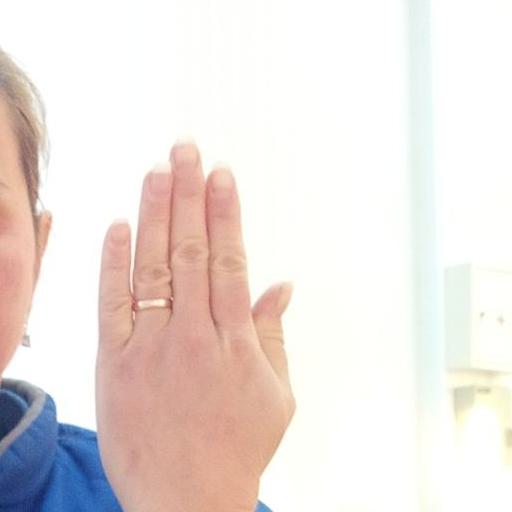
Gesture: stop_inverted